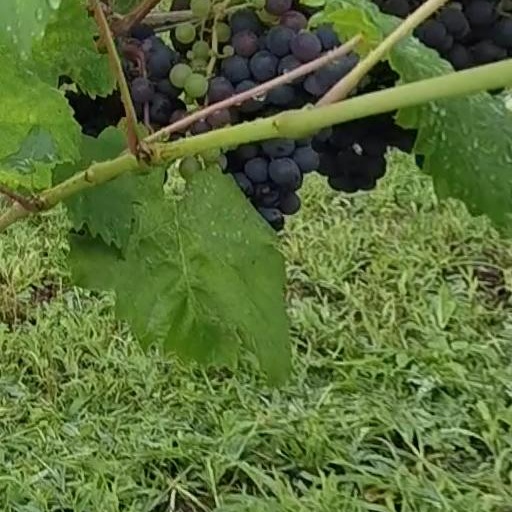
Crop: grape